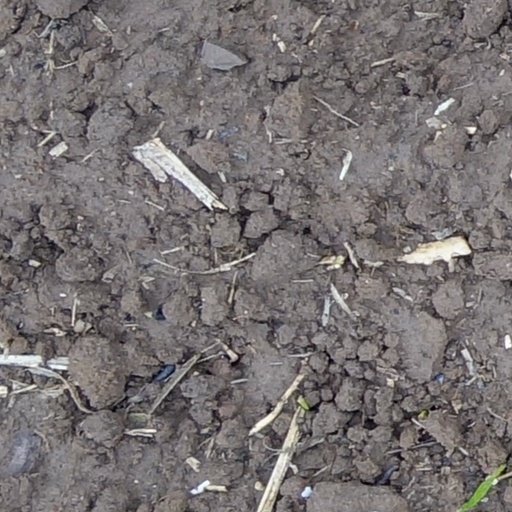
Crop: wheat